Facelina annulicornis

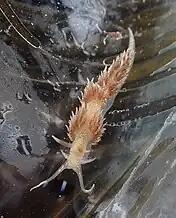
"Facelina annulicornis", Brittany, France.

This species has been reported from County Donegal, Ireland south to Portugal and the Mediterranean Sea.